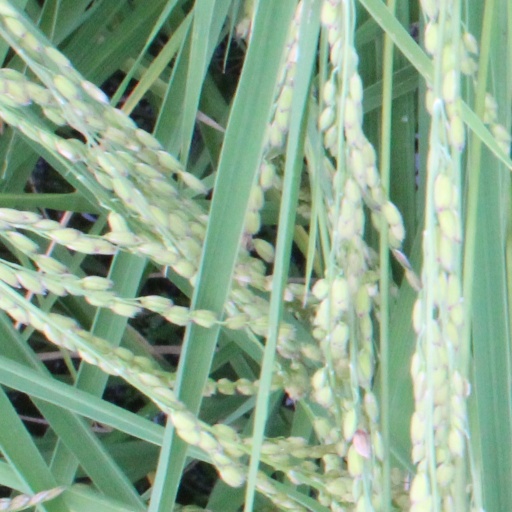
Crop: rice